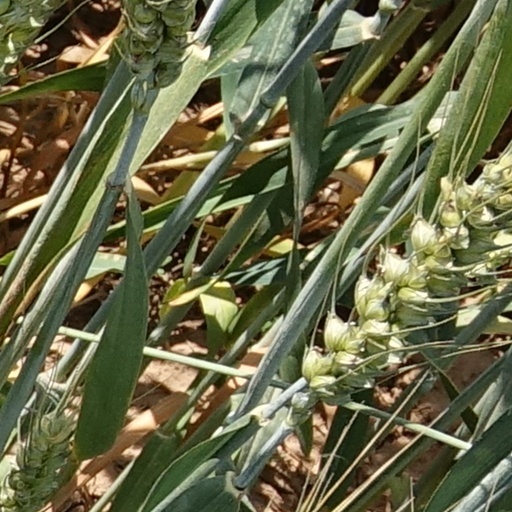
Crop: wheat